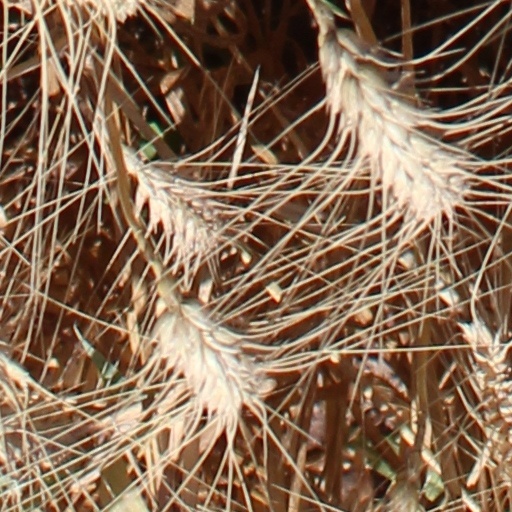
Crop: wheat